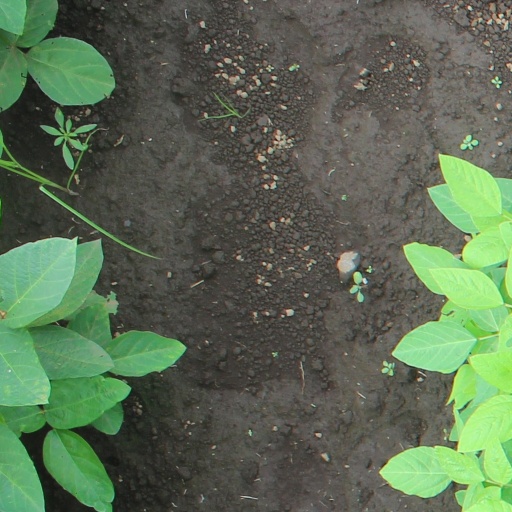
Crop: soybean